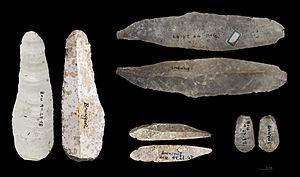
Bruniquel est une commune française, située dans le département de Tarn-et-Garonne en région Occitanie. Bruniquel fait partie de la liste des plus beaux villages de France.